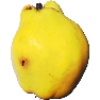
Label: quince